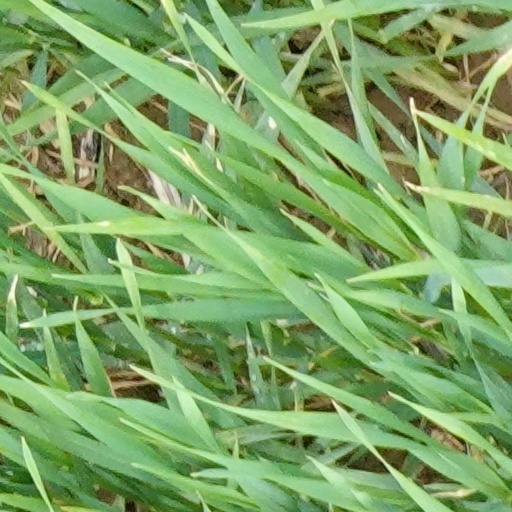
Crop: wheat